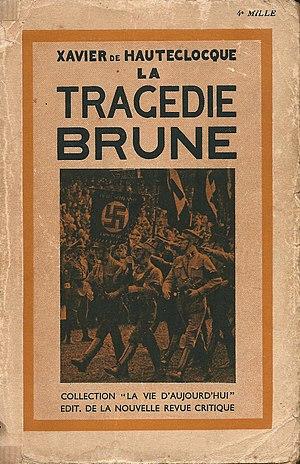
Couverture de l'essai La Tragédie brune, de Xavier de Hauteclocque, en 1934
Xavier de Hauteclocque, né le 12 août 1897 à Saveuse dans la Somme, mort le 3 avril 1935 à Paris, est un journaliste et écrivain français. Il meurt empoisonné par le régime nazi que ses écrits gênaient.